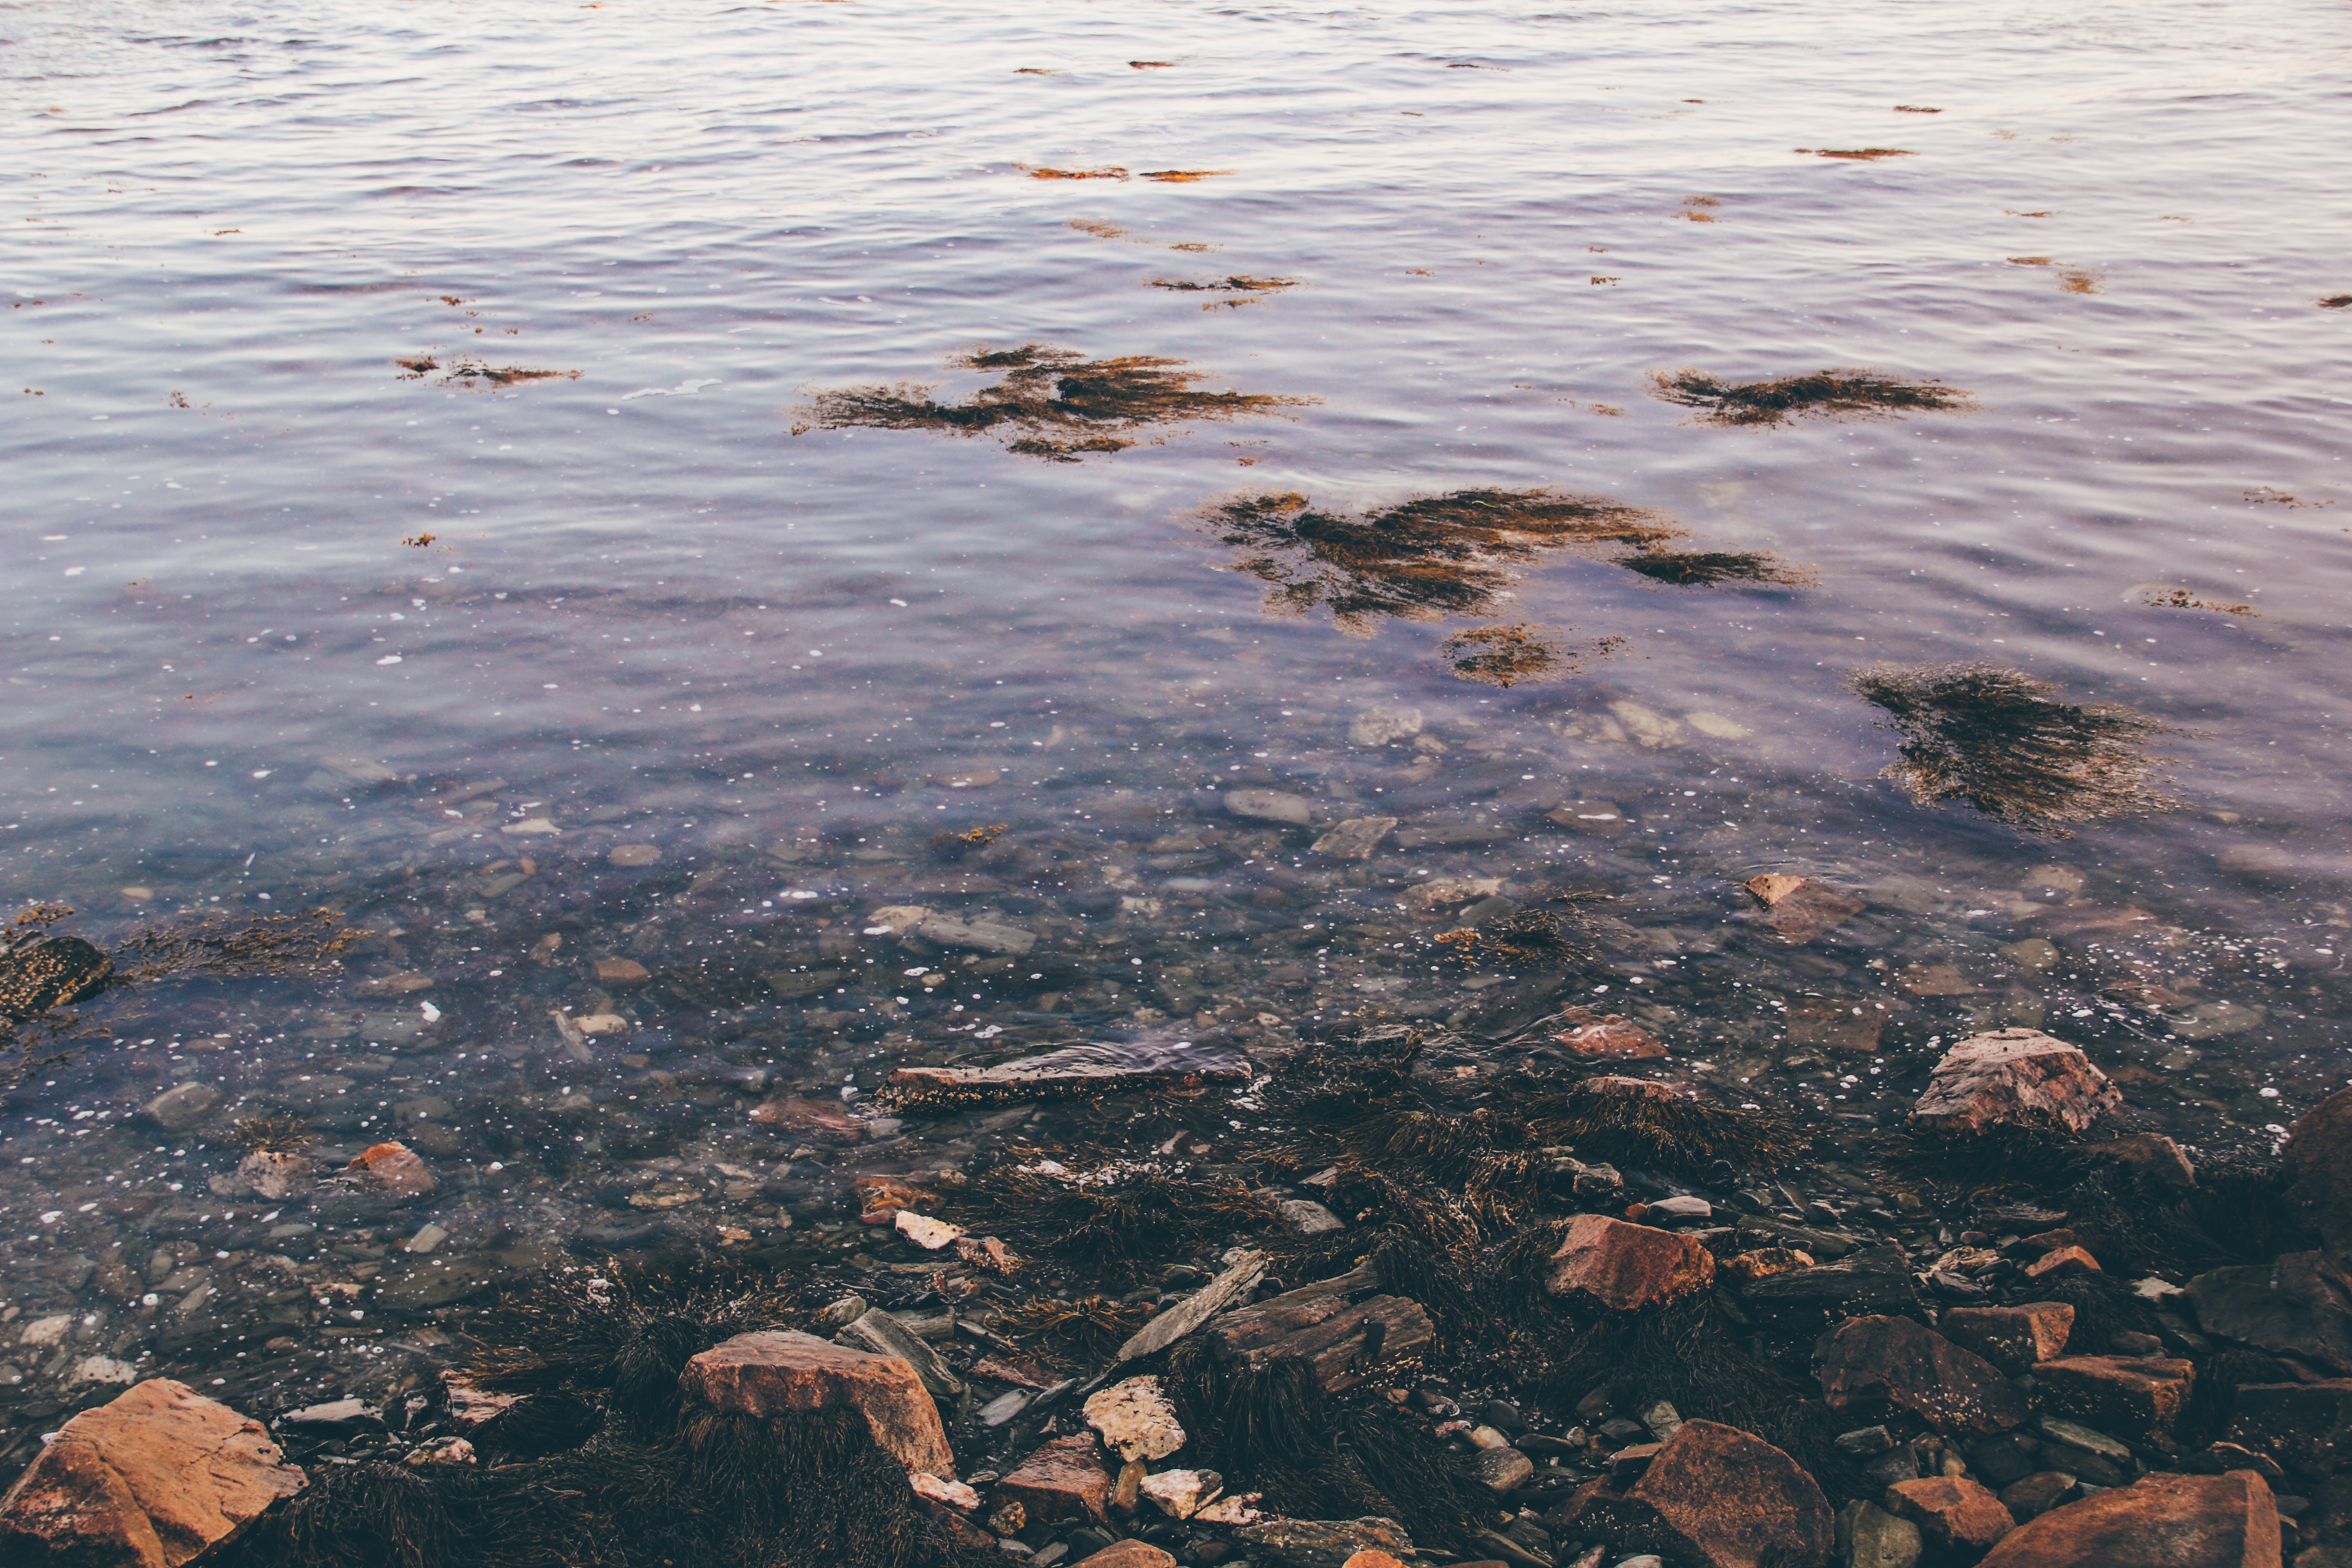
sea, coast, water, rock, shore, river, reflection, pollution, tundra, aerial photography